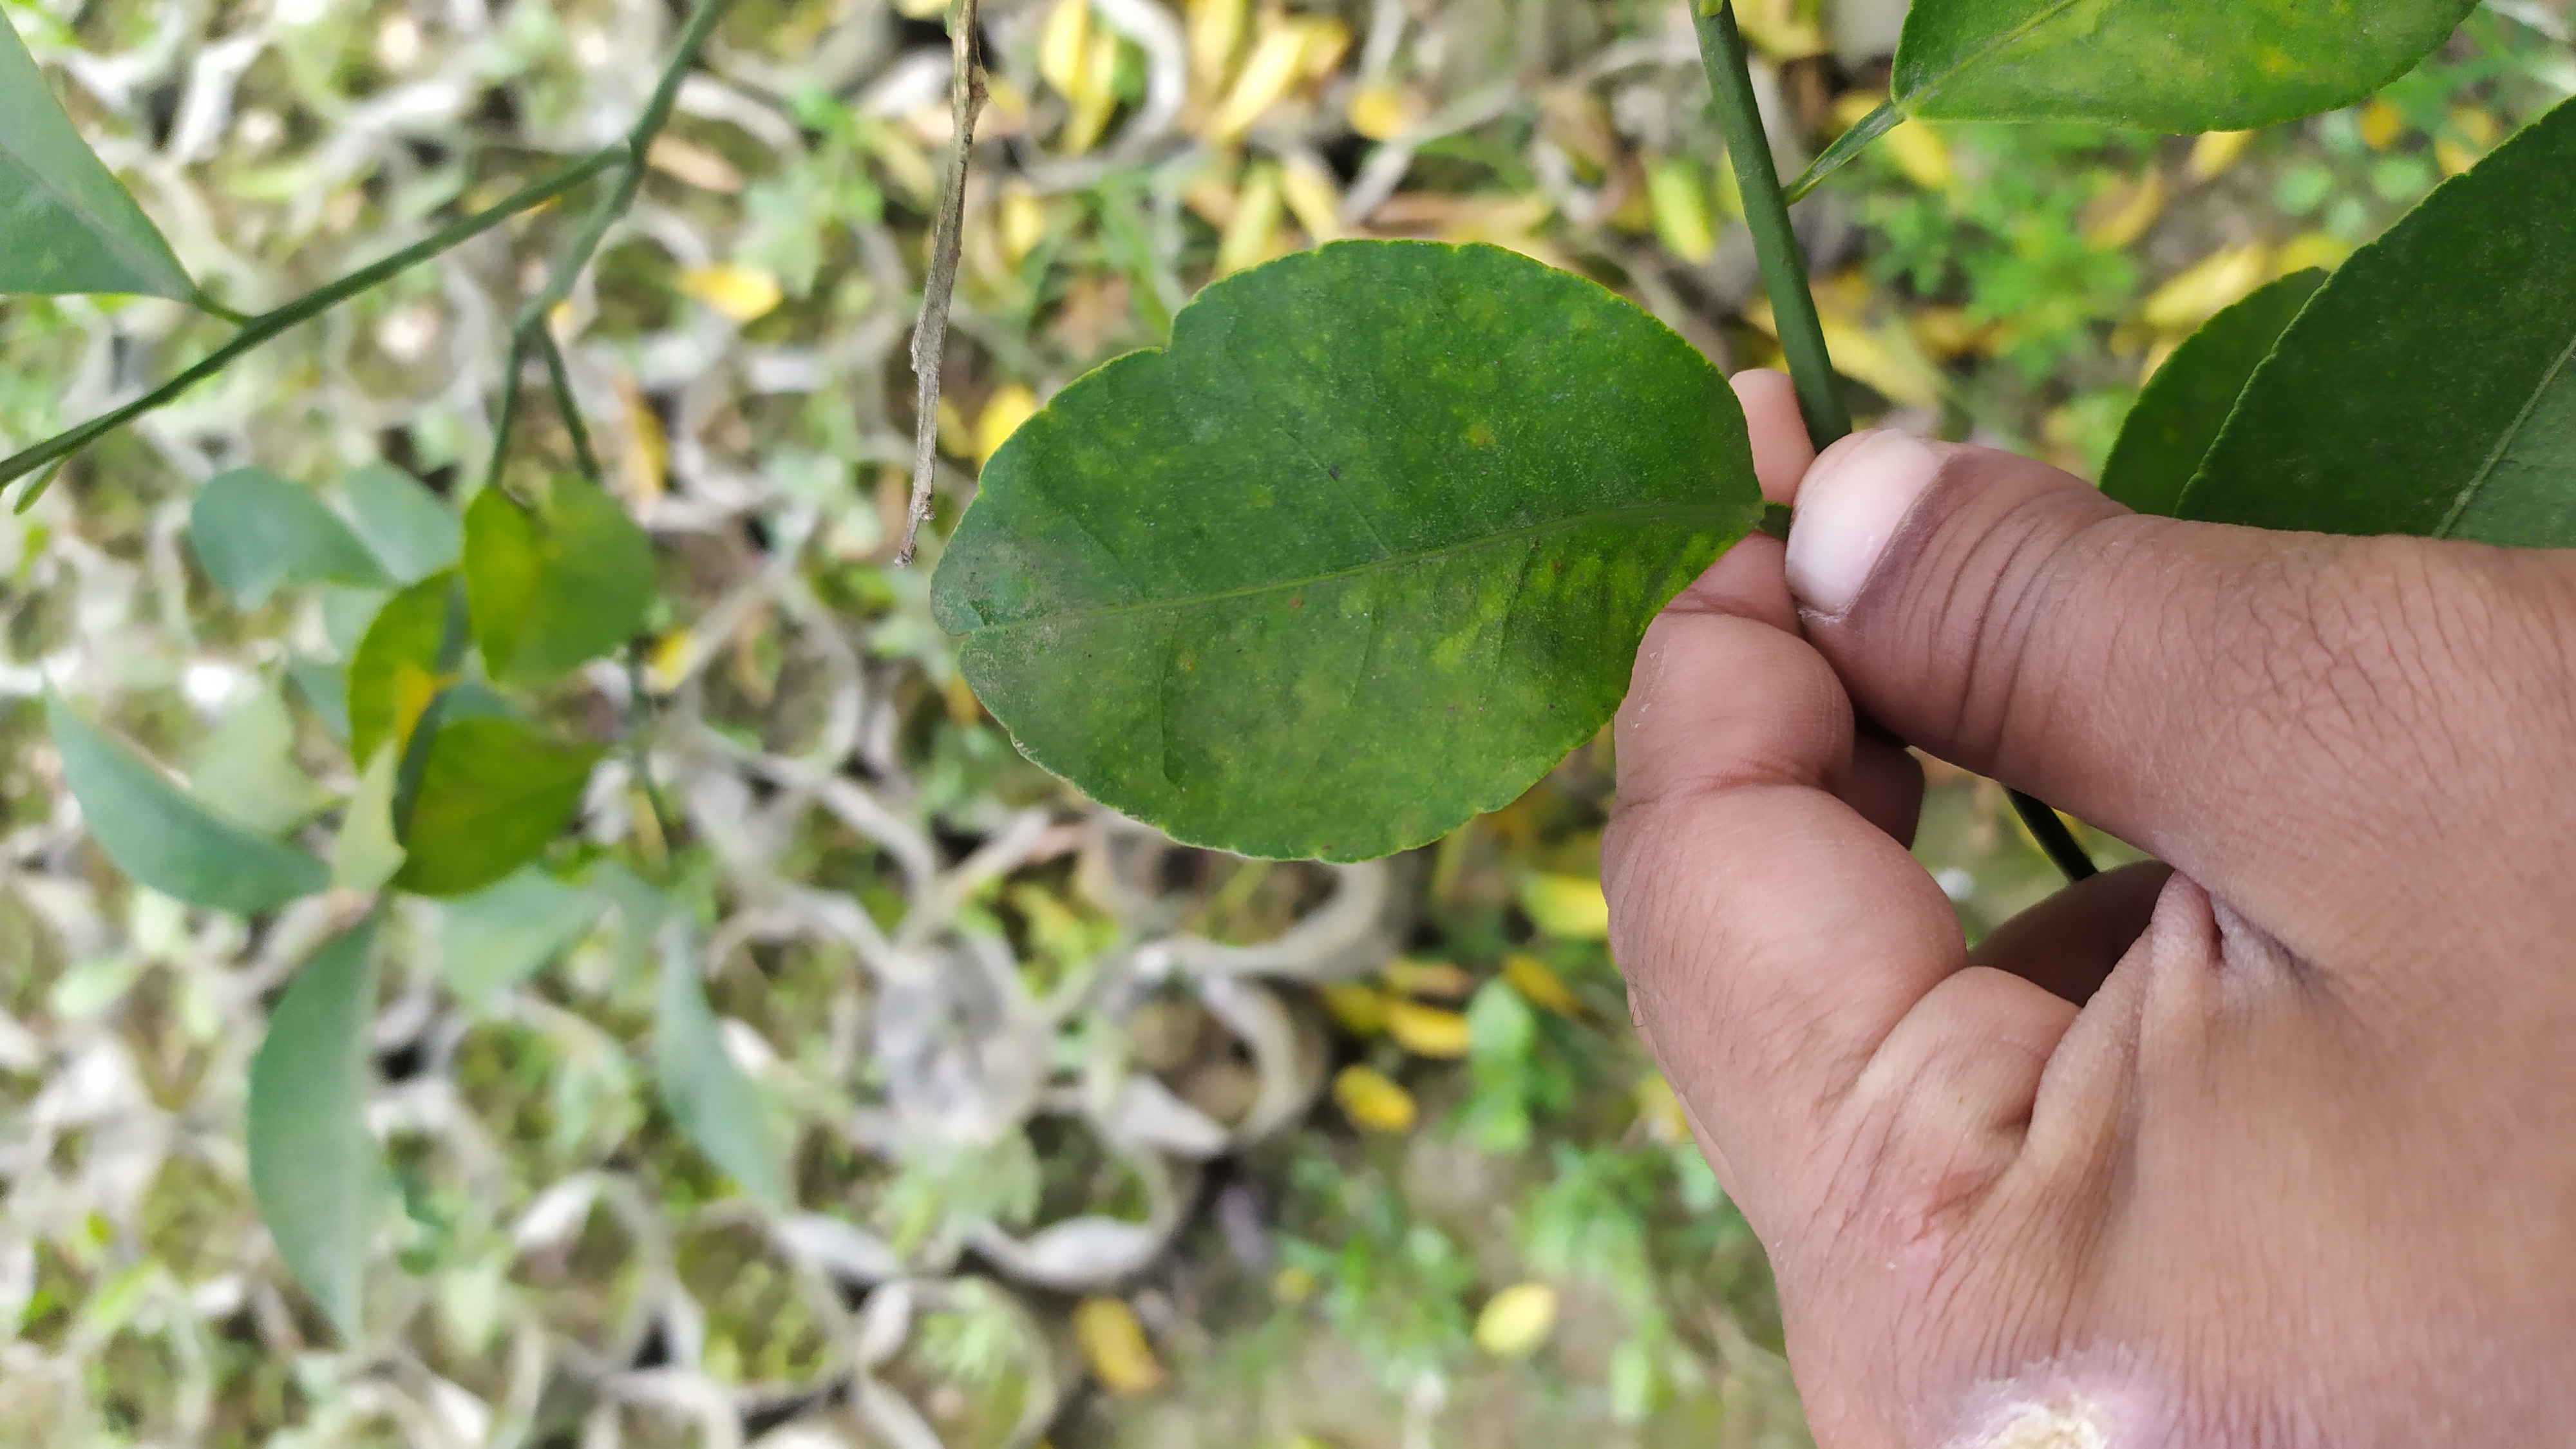
Mandarin leaf variety: China Mishti